Gordon S. Holder

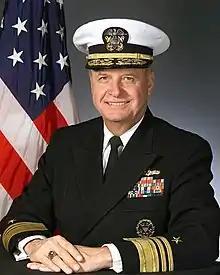
Vice Admiral Gordon Holder

Gordon S. Holder was a vice admiral in the United States Navy. He was a senior vice president at Booz Allen Hamilton.